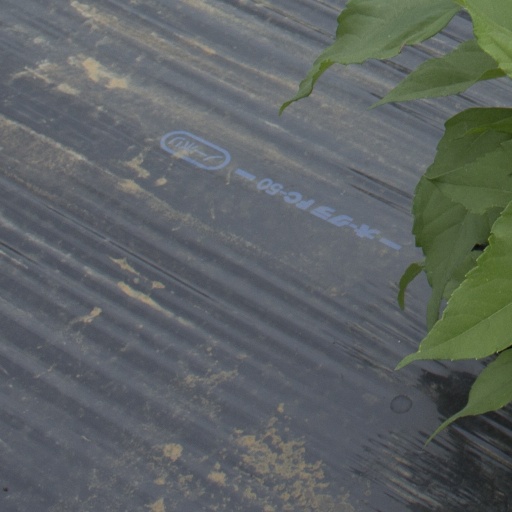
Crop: Jerusalem artichoke